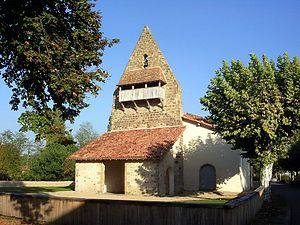
Église Saint-Antoine de Garein, dans le département français des Landes
Cet article recense les monuments historiques des Landes, en France.
L'église Notre-Dame, parfois dénommée église Saint-Antoine, se situe sur la commune de Garein, dans le département français des Landes. Elle est inscrite au titre des monuments historiques par arrêté du 30 juillet 1968.
Garein est une commune du sud-ouest de la France, située dans le département des Landes.